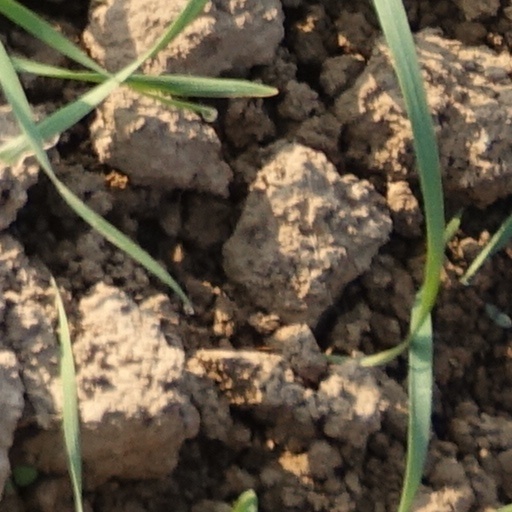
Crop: wheat